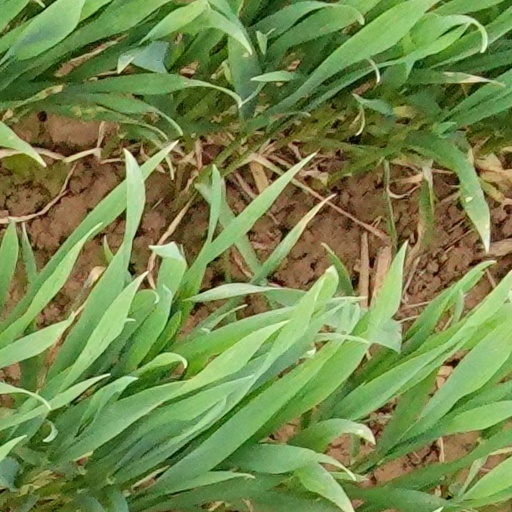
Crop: wheat